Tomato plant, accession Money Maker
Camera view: tilt-top (135 deg); turntable rotation: 150 degrees
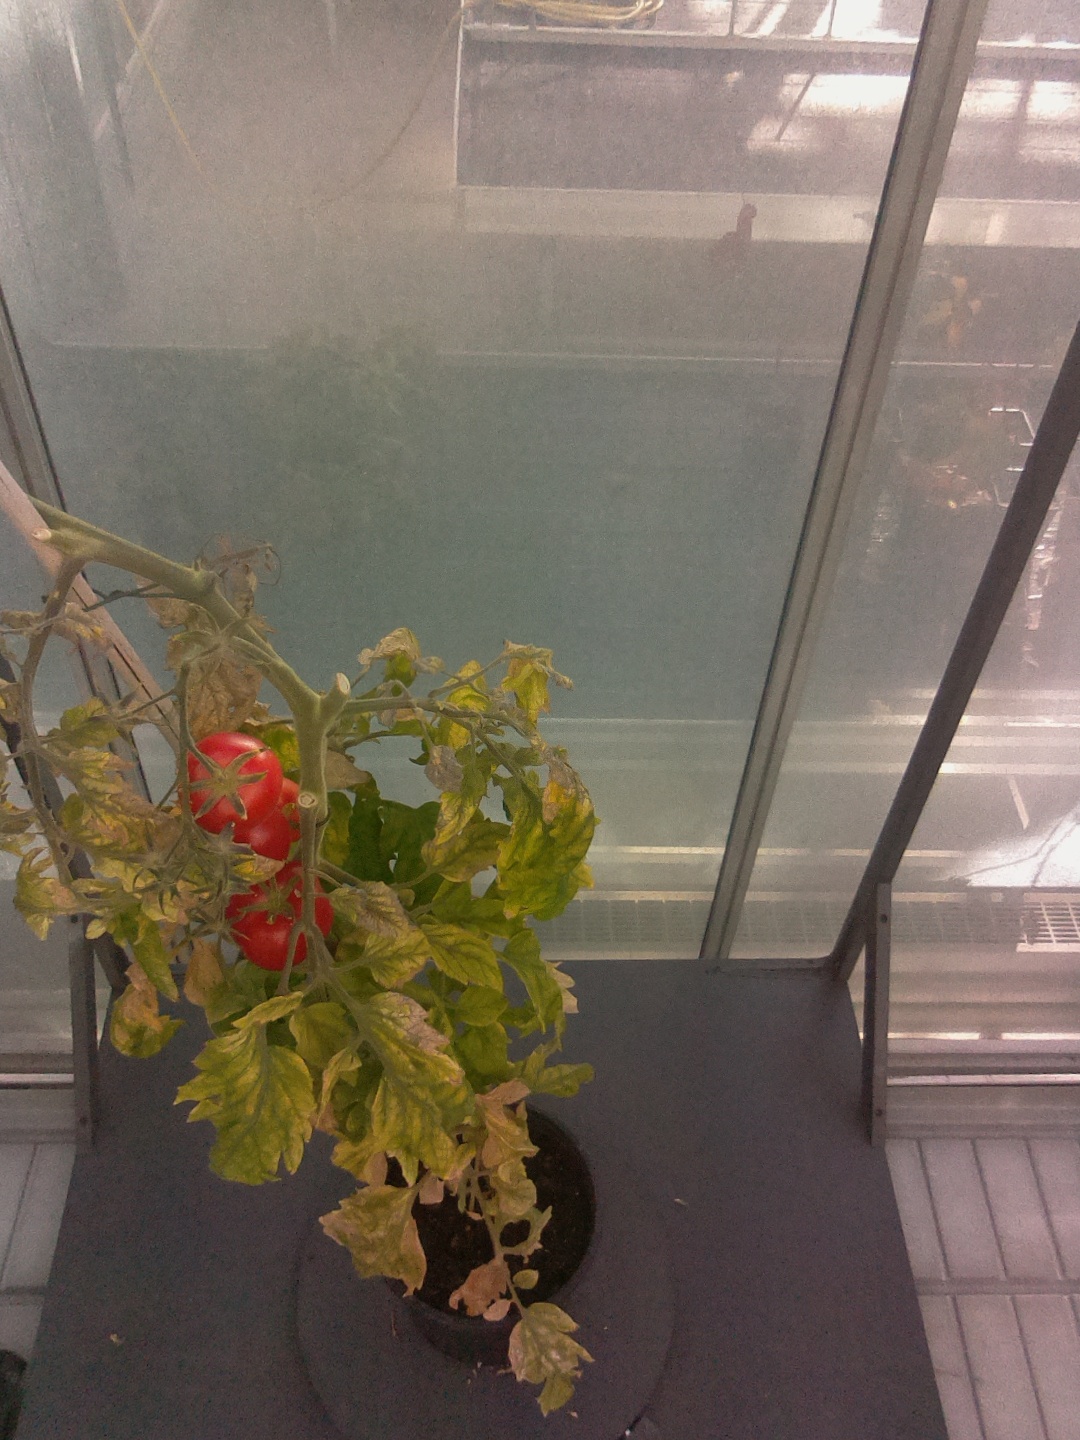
BBCH growth stage 85: 50%-60% of fruits show typical fully ripe color